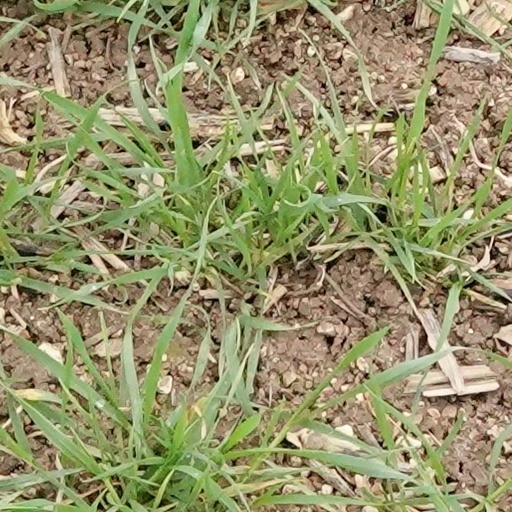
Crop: wheat